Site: brandenburg
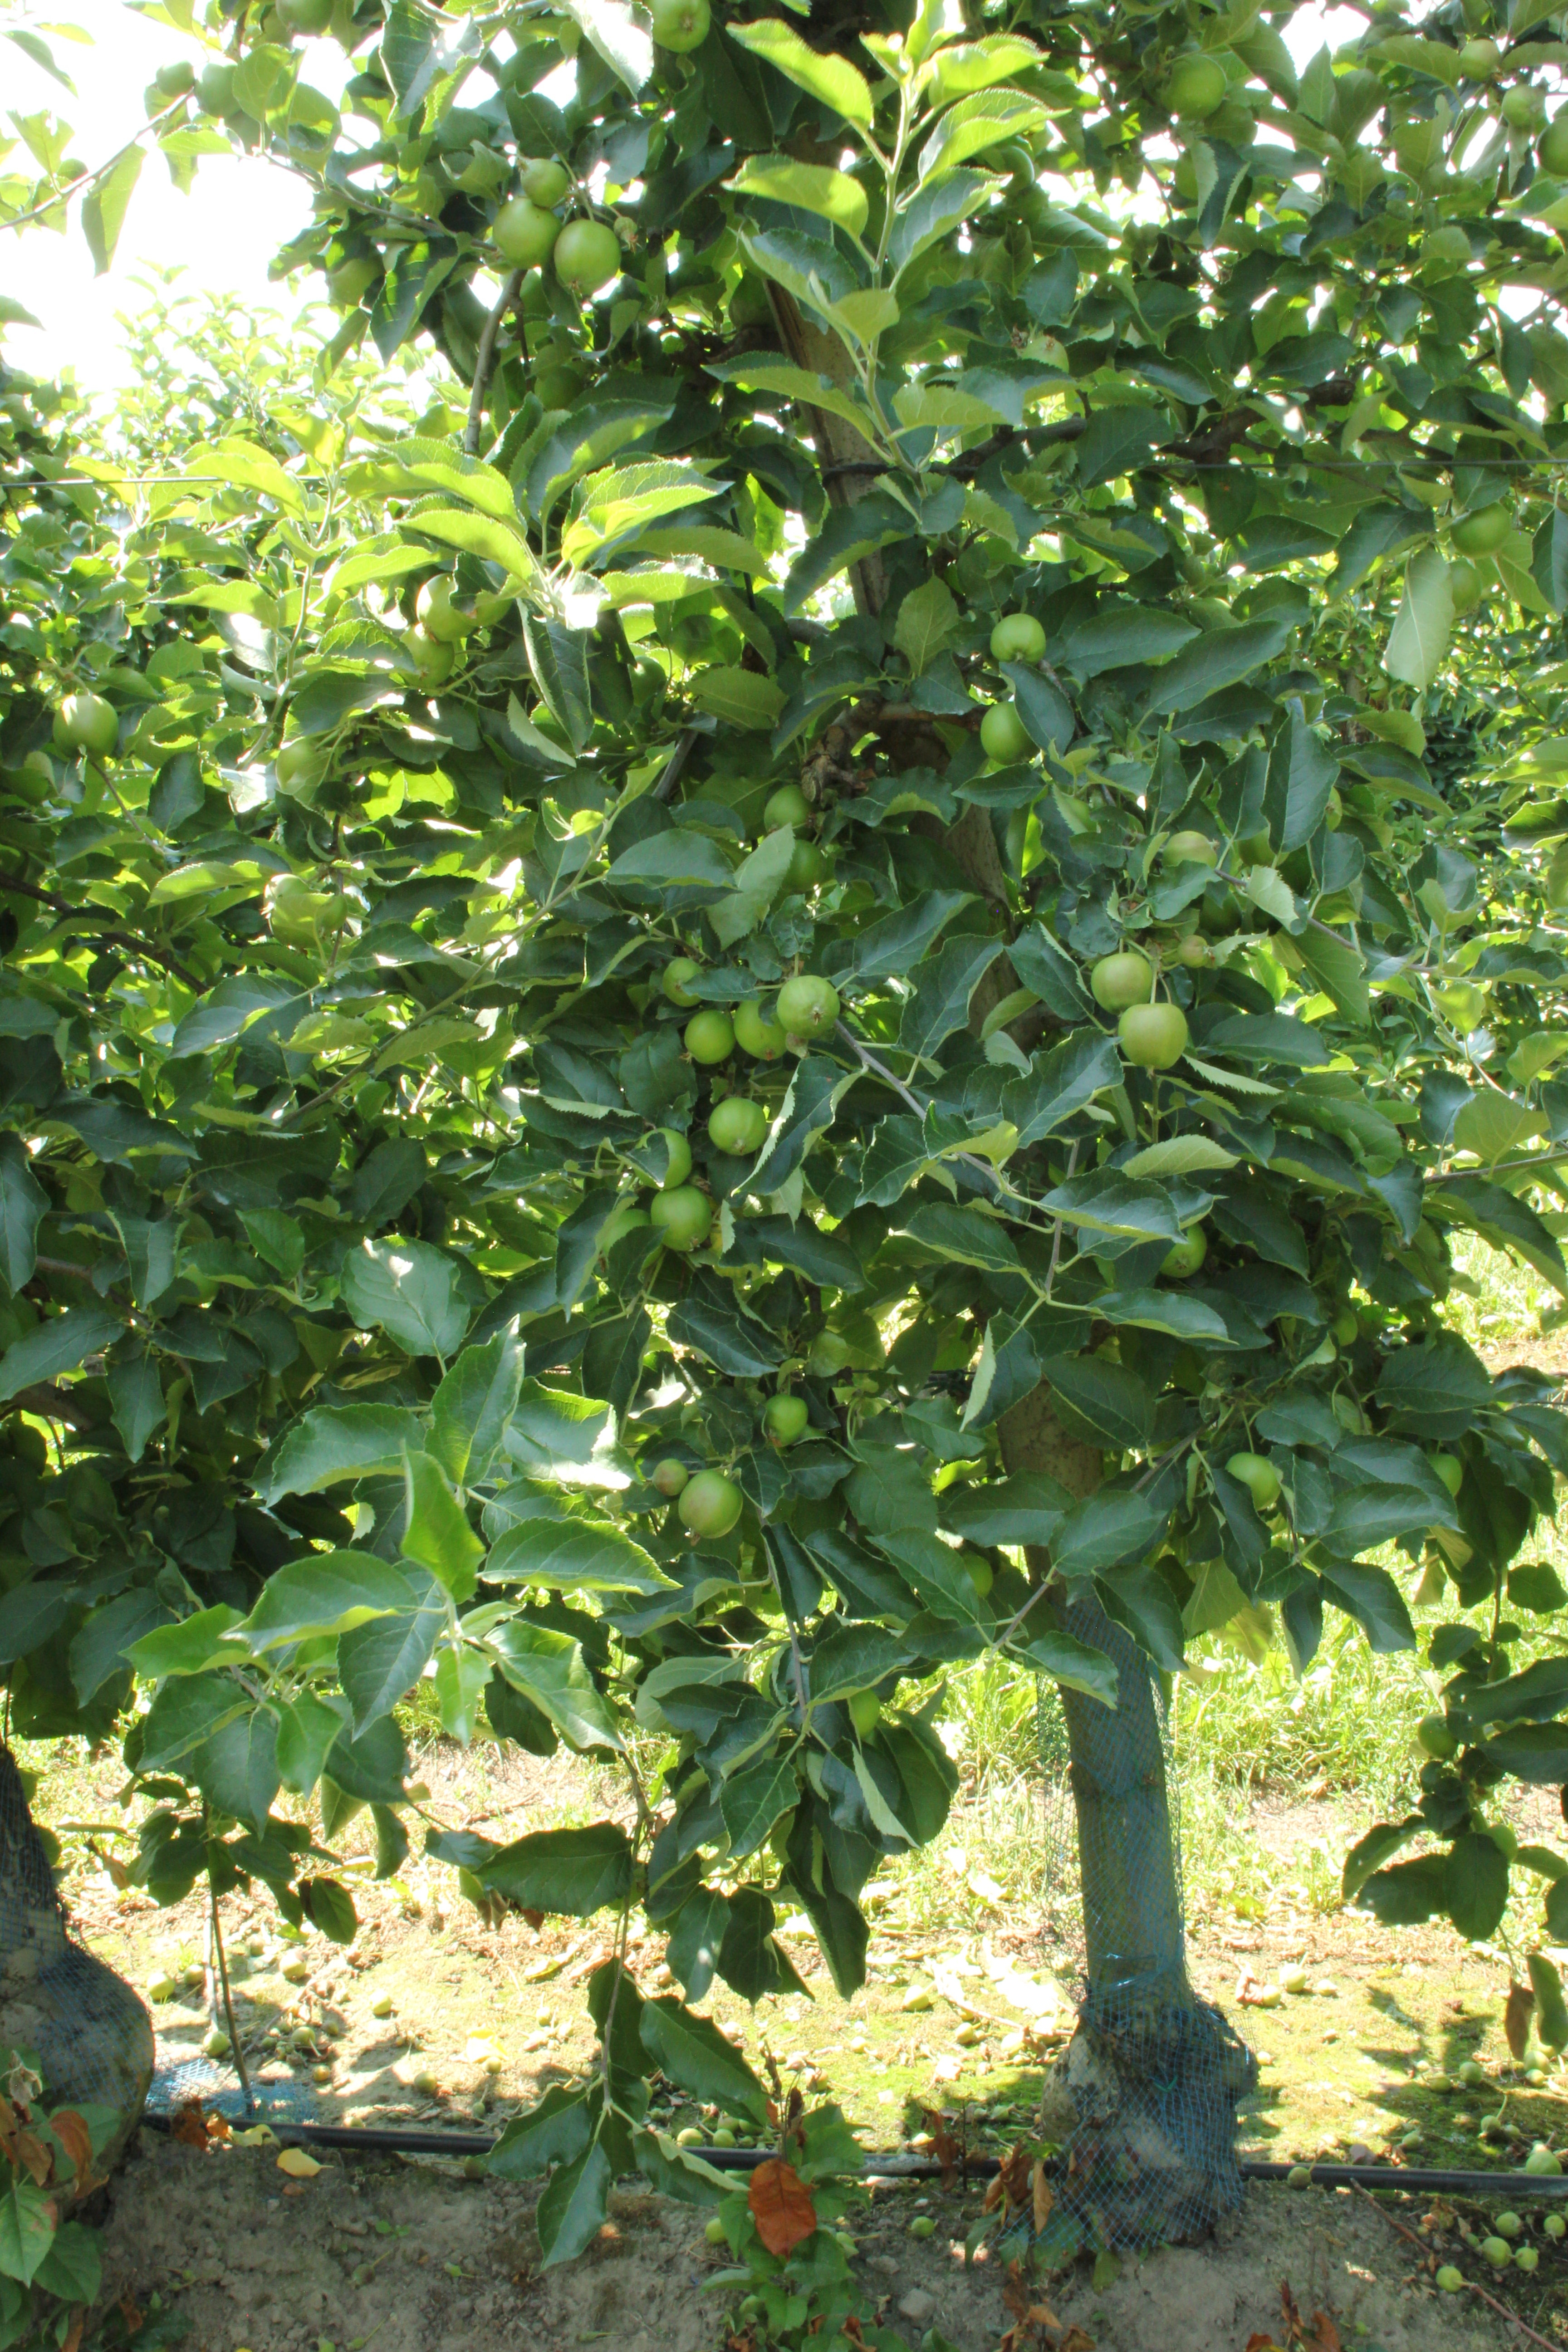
Growth stage (BBCH 74): Development of fruit